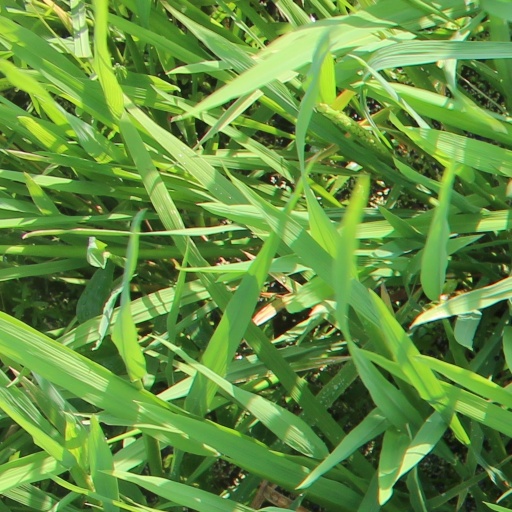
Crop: rice